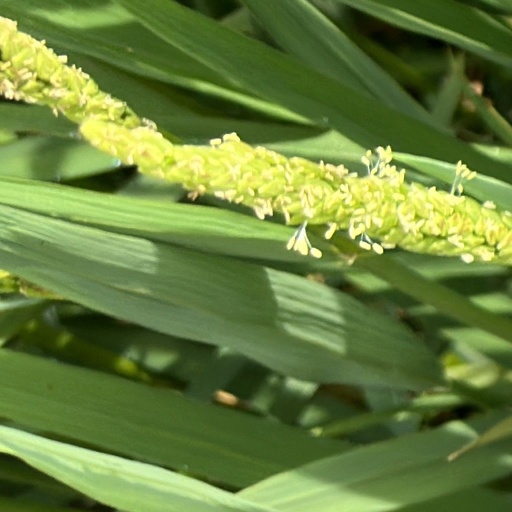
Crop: rice